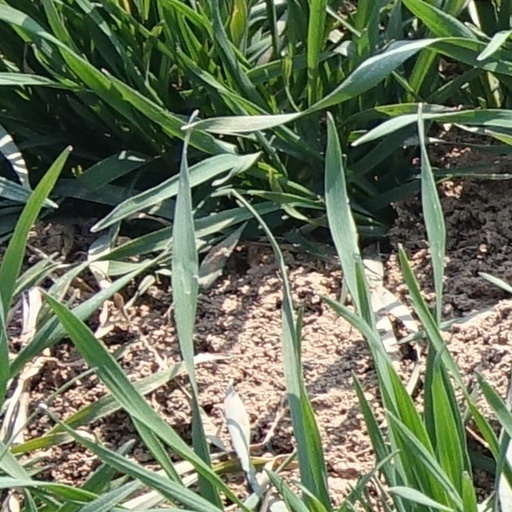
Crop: wheat